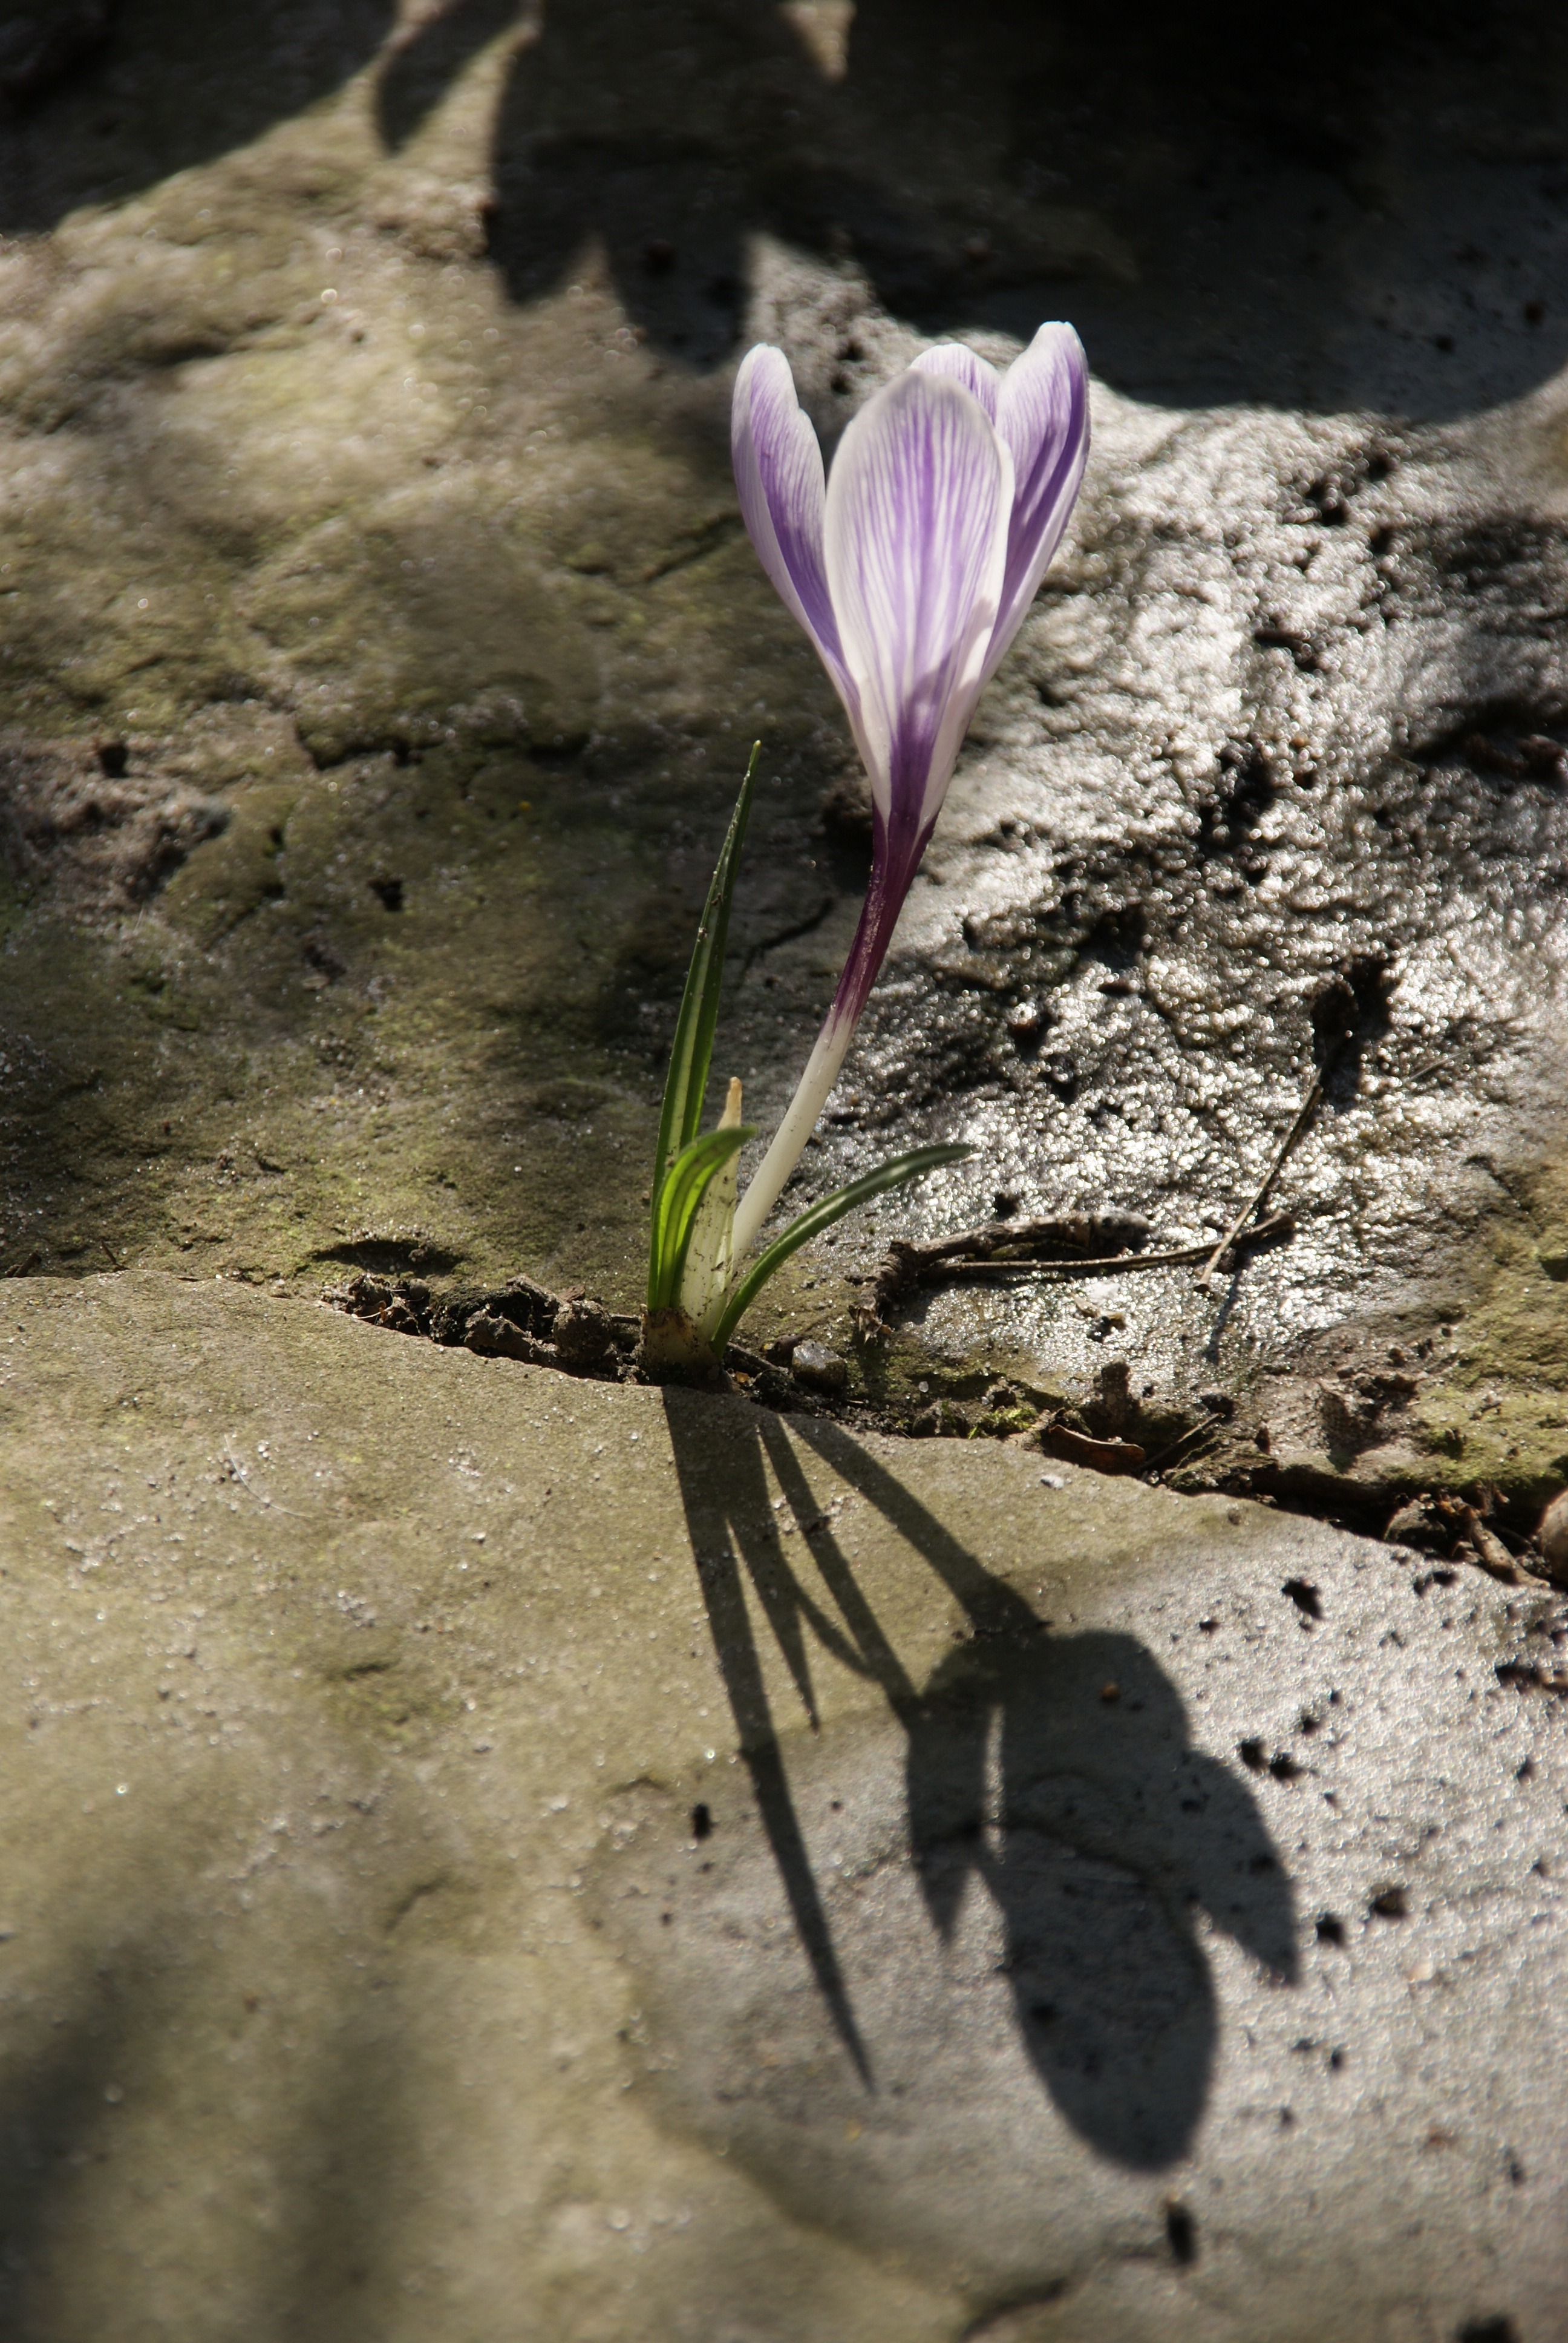
nature, blossom, plant, leaf, flower, bloom, stone, botany, flora, fauna, wildflower, close up, eye, crocus, macro photography, flowering plant, enforce, land plant